Purolator Filters

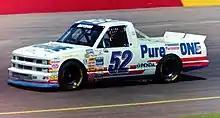
Purolator-sponsored Schrader Racing Chevrolet in 1997

Purolator's involvement with NASCAR dates to 1955 when it offered a prize for NASCAR Grand National race circuit winners who raced using Purolator oil filters. By 1970, it was sponsoring NASCAR Cup Series team Holman-Moody with driver David Pearson, winner of multiple Grand National Championships. In 1972, Pearson joined Purolator-sponsored Wood Brothers Racing with drivers Neil Bonnett and A. J. Foyt. In 1974, Purolator sponsored the inaugural 500-mile NASCAR Grand National race at Pocono International Raceway, the Purolator 500. The company continued the sponsorship in 1975 and 1976. Purolator Products sponsored and won the 1990 Daytona 500 with Derrike Cope as the driver.